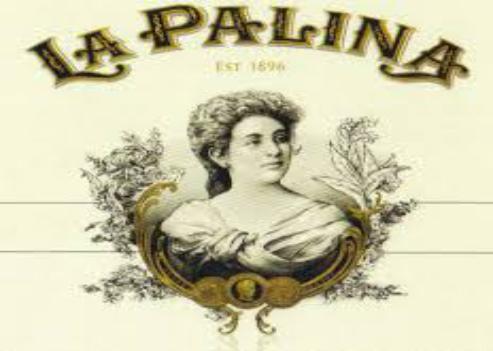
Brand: La Palina
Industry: Necessities